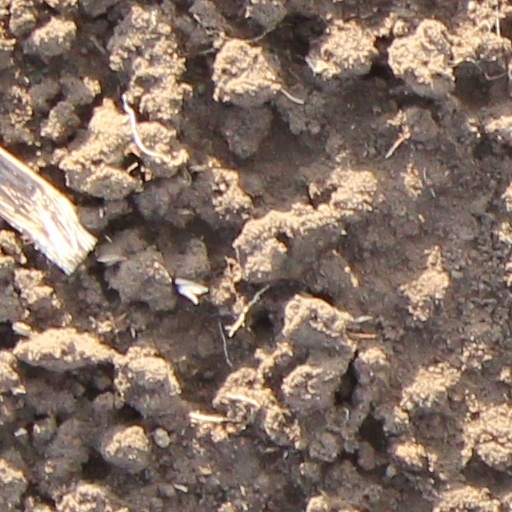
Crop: wheat